Samuel Carpenter

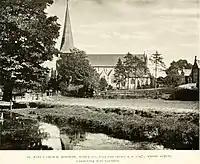
St. Mary's Parish Church in Horsham circa 1910

Born in Horsham, Sussex, England, Samuel was baptised in the Church of St. Mary's Horsham on 20 December 1649. He was the youngest son of John Carpenter, the Sheriff of Horsham, who was murdered while attending his duties in Horsham on 9 August 1671, by his second wife Sarah (maiden name unknown). His ancestry, claimed by General Louis H. Carpenter, claims descent from a Thomas Carpenter who married Ales or Alice Fiste, a widow, at St. Mary's Parish Church in Horsham on 20 May 1565.